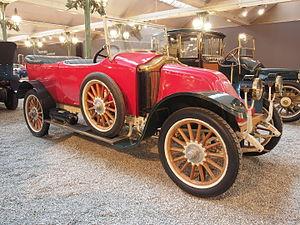
Cette liste présente les véhicules automobiles protégés au titre des monuments historiques en France.